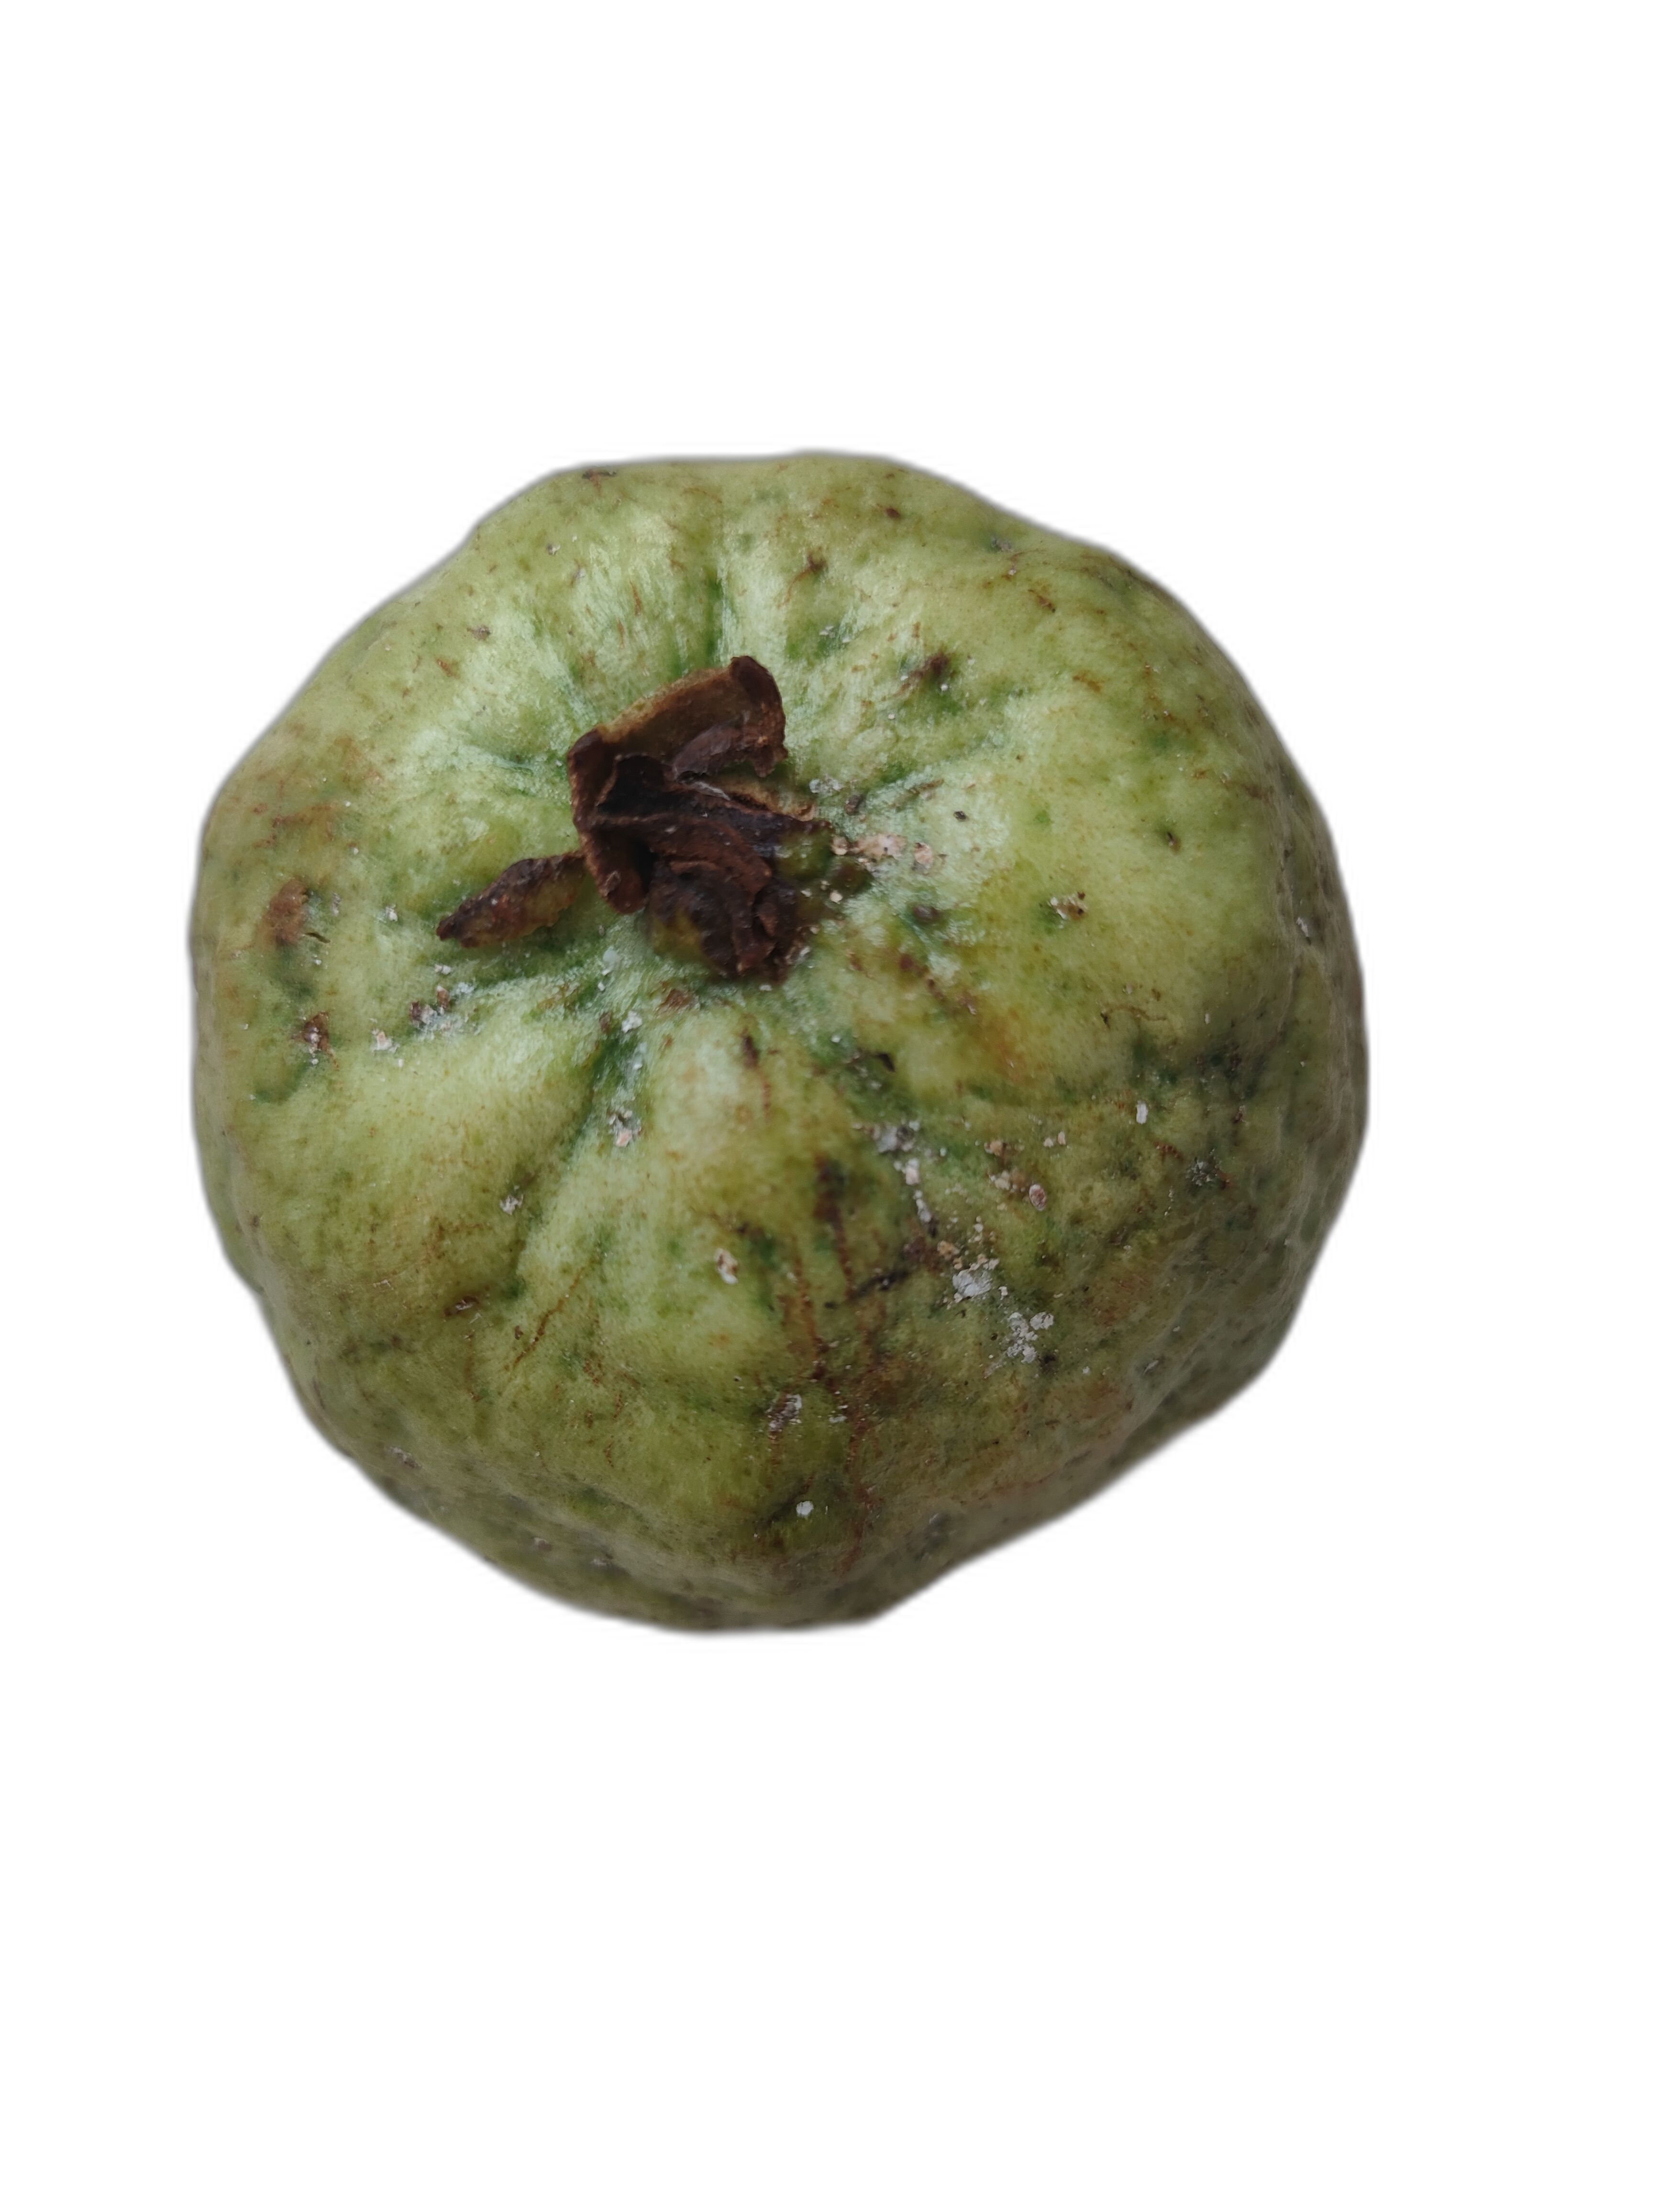
Plant part: fruit
Disease: Anthracnose